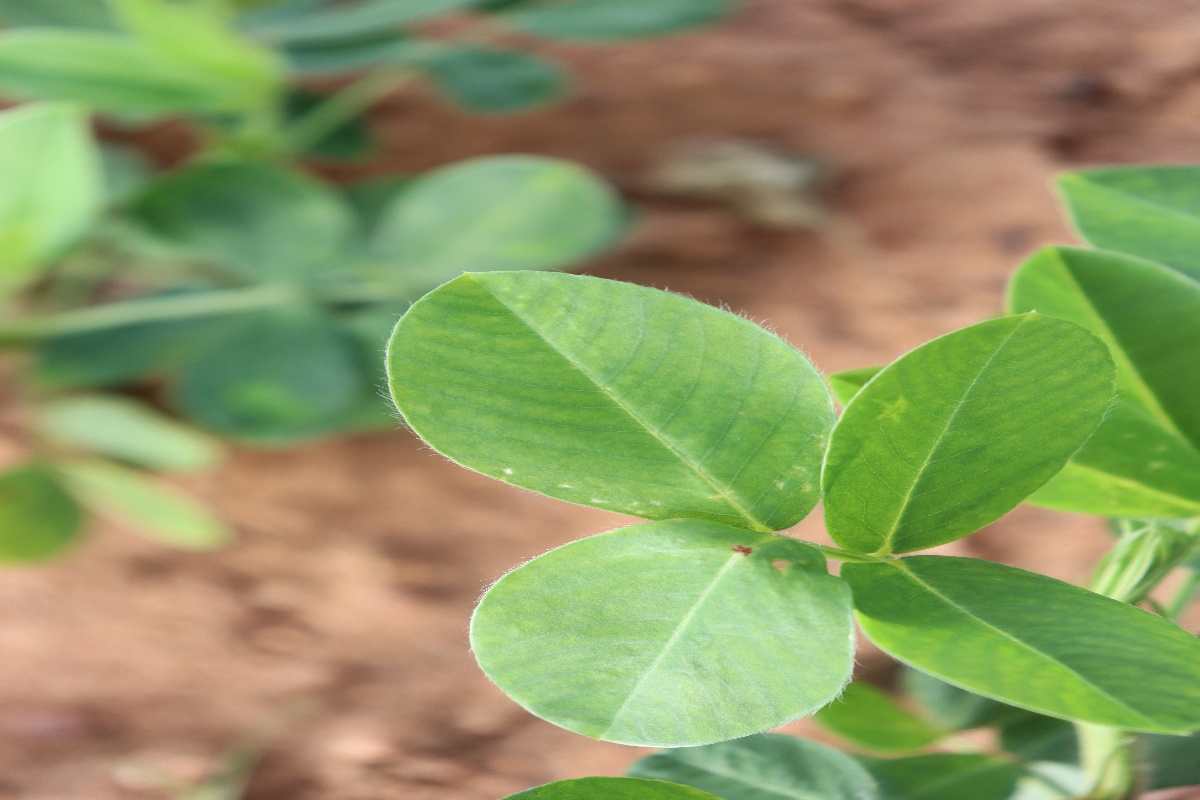
Label: healthy leaf